Ramsey, Isle of Man

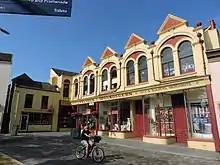
Felton's Ironmongers, Ramsey

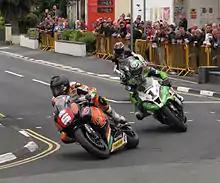
2013 TT races through Parliament Square

Ramsey (Plaza) tram station is the northern terminus of the Manx Electric Railway, and Ramsey is the start of the mountain section of the Snaefell Mountain Course used for the annual Isle of Man TT and Manx Grand Prix motorcycle races. A popular vantage point is Ramsey Hairpin, where enthusiasts gather to watch the racers. Another popular spot is Parliament Square in the middle of town. There are also opportunities for walking, cycling, kayaking, and other outdoor activities.